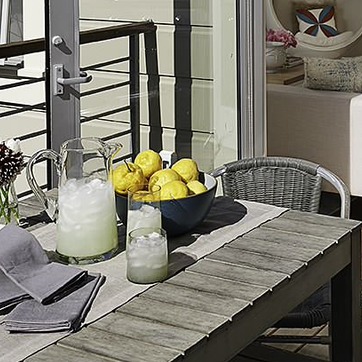
Material: food